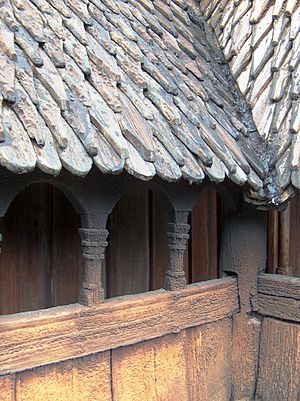
Borgund stavkirke
Svalegangen, detalje.
Borgund stavkirke ligger i Borgund i Lærdal kommune i Sogn og Fjordane fylke i Norge. Stavkirken blev bygget omkring år 1180 og er den mindst ændrede af de norske stavkirker. Kirken er en såkaldt langkirke og har dragehoveder på gavlene, udskåret portal og svalegang.